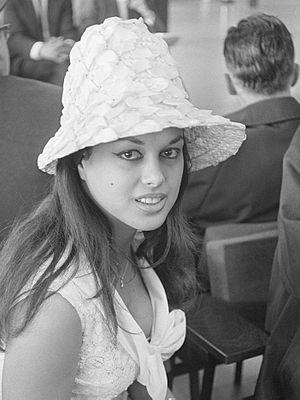
Miss Univers 1960, est la 9ᵉ édition du concours de Miss Univers a lieu le 9 juillet 1960, au Miami Beach Auditorium, à Miami Beach, Floride, États-Unis.